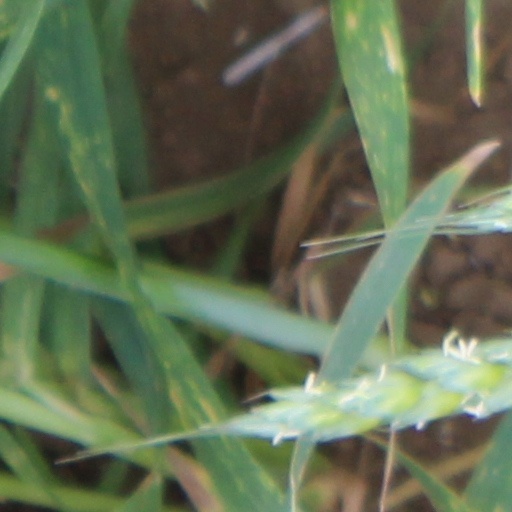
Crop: wheat